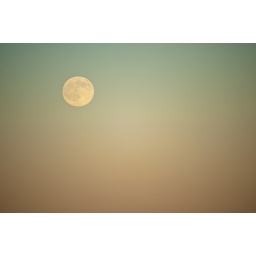
The full moon rises into clear sky through the faint orange glow left by the setting sun.